White clothing in Korea

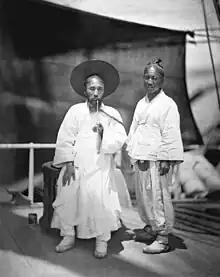
Korean negotiators in white "hanbok" during the United States expedition to Korea (1871)

Until the 1950s, a significant proportion of Koreans wore white "hanbok", sometimes called minbok, on a daily basis. Many Korean people, from infancy through old age and across the social spectrum, dressed in white. They only wore color on special occasions or if their job required a certain uniform. Early evidence of the practice dates from around the 2nd century BCE. It continued until the 1950–1953 Korean War, after which the resulting poverty caused the practice to end.